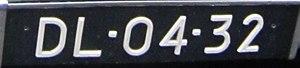
Les plaques d'immatriculation néerlandaises sont délivrées par le Rijksdienst voor het Wegverkeer, l'organisme d'État chargé de la réglementation du trafic routier. Un véhicule se voit assigné le numéro d'immatriculation présent sur son certificat d'immatriculation.